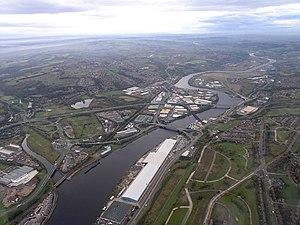
Vickers-Armstrongs Limited était un conglomérat d'entreprises d'ingénierie britannique fondé par la fusion de Vickers Limited et de Sir W G Armstrong Whitworth & Company en 1927. La majorité des sociétés a été nationalisée au cours des années 1960 et 1970, le reste formant Vickers plc à partir de 1977.